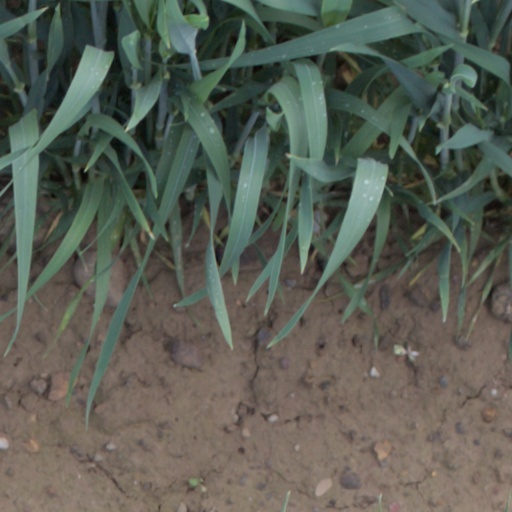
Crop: wheat